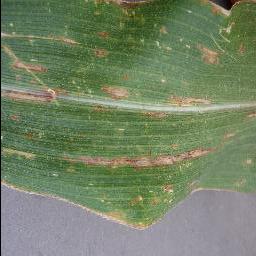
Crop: corn
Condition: (maize)_cercospora_spot_gray_spot